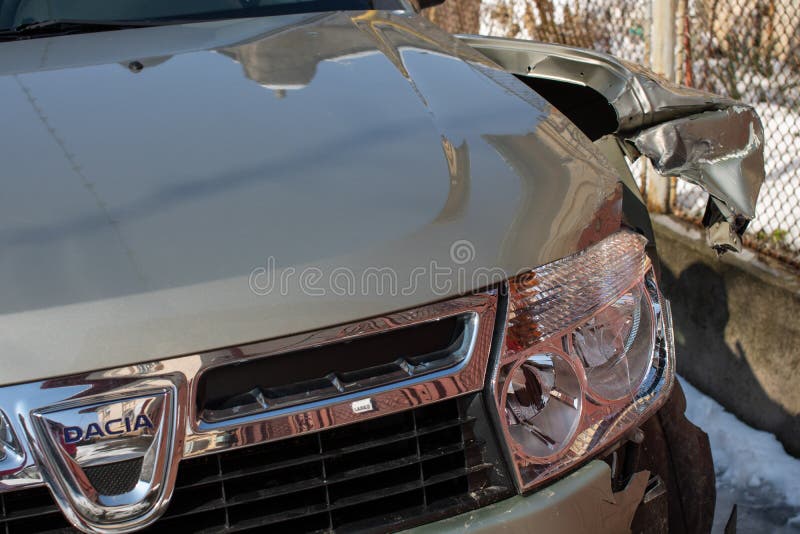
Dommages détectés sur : pare-choc avant, feu avant gauche, capot, aile avant gauche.
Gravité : majeur